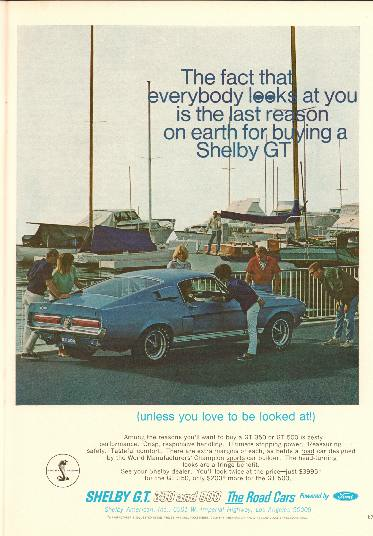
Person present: No